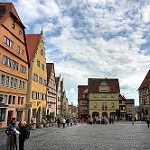
Label: buildings